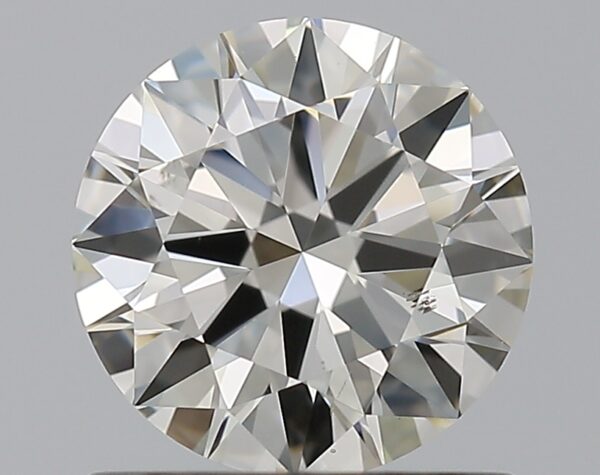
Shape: round
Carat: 0.9
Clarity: SI1
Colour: J
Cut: EX
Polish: EX
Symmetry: EX
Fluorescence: F
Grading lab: GIA
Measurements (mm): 6.26 x 6.27 x 3.73